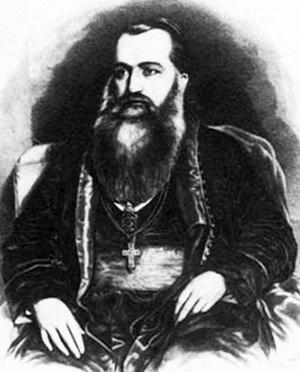
L'Asociația Transilvană pentru Literatura Română și Cultura Poporului Român est une association culturelle fondée à Sibiu entre le 23 octobre et 4 novembre 1861.